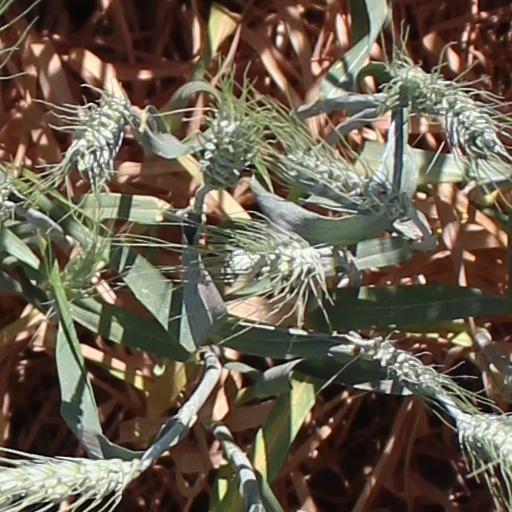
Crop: wheat